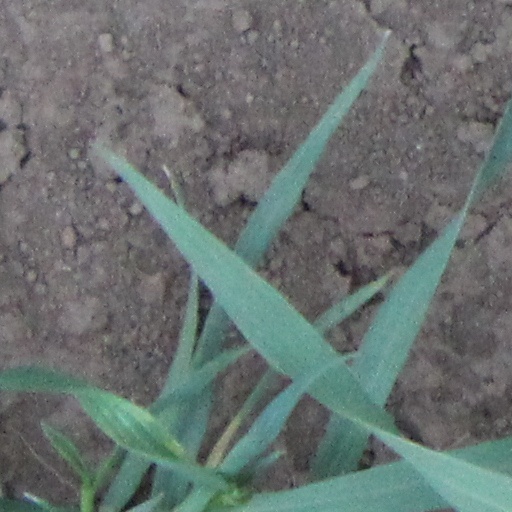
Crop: wheat